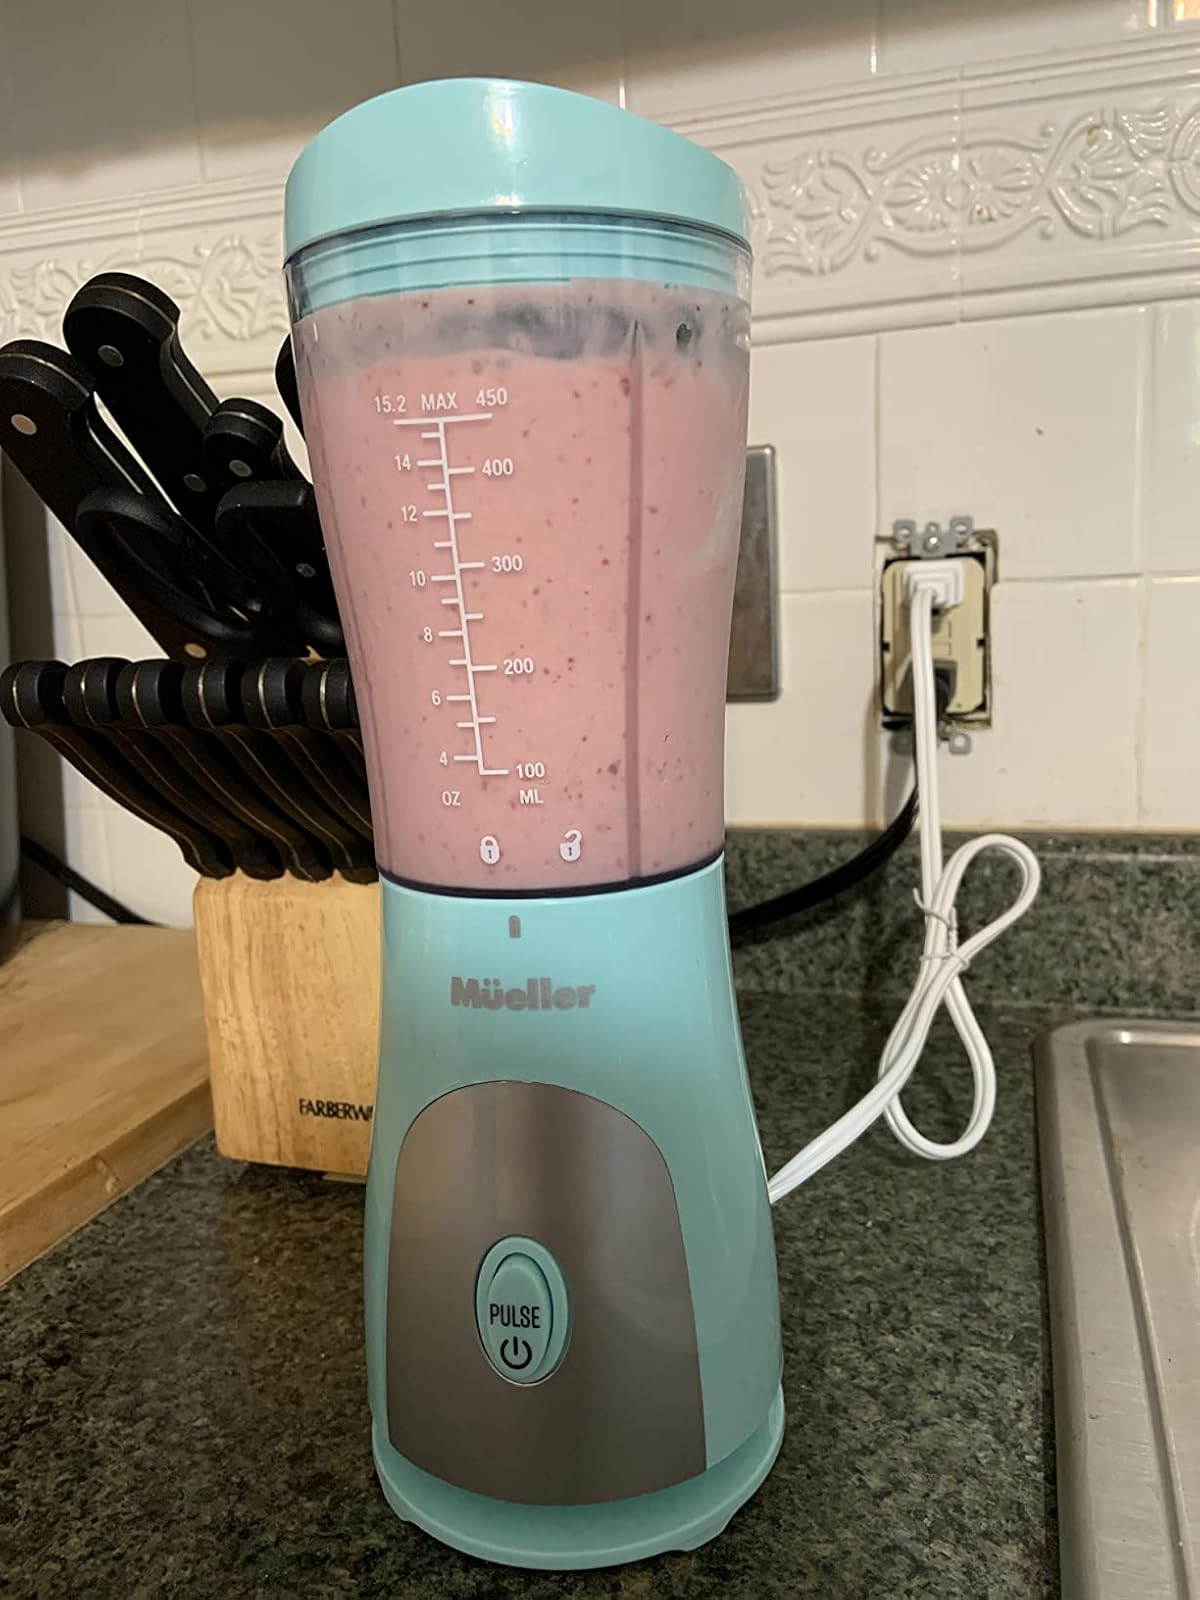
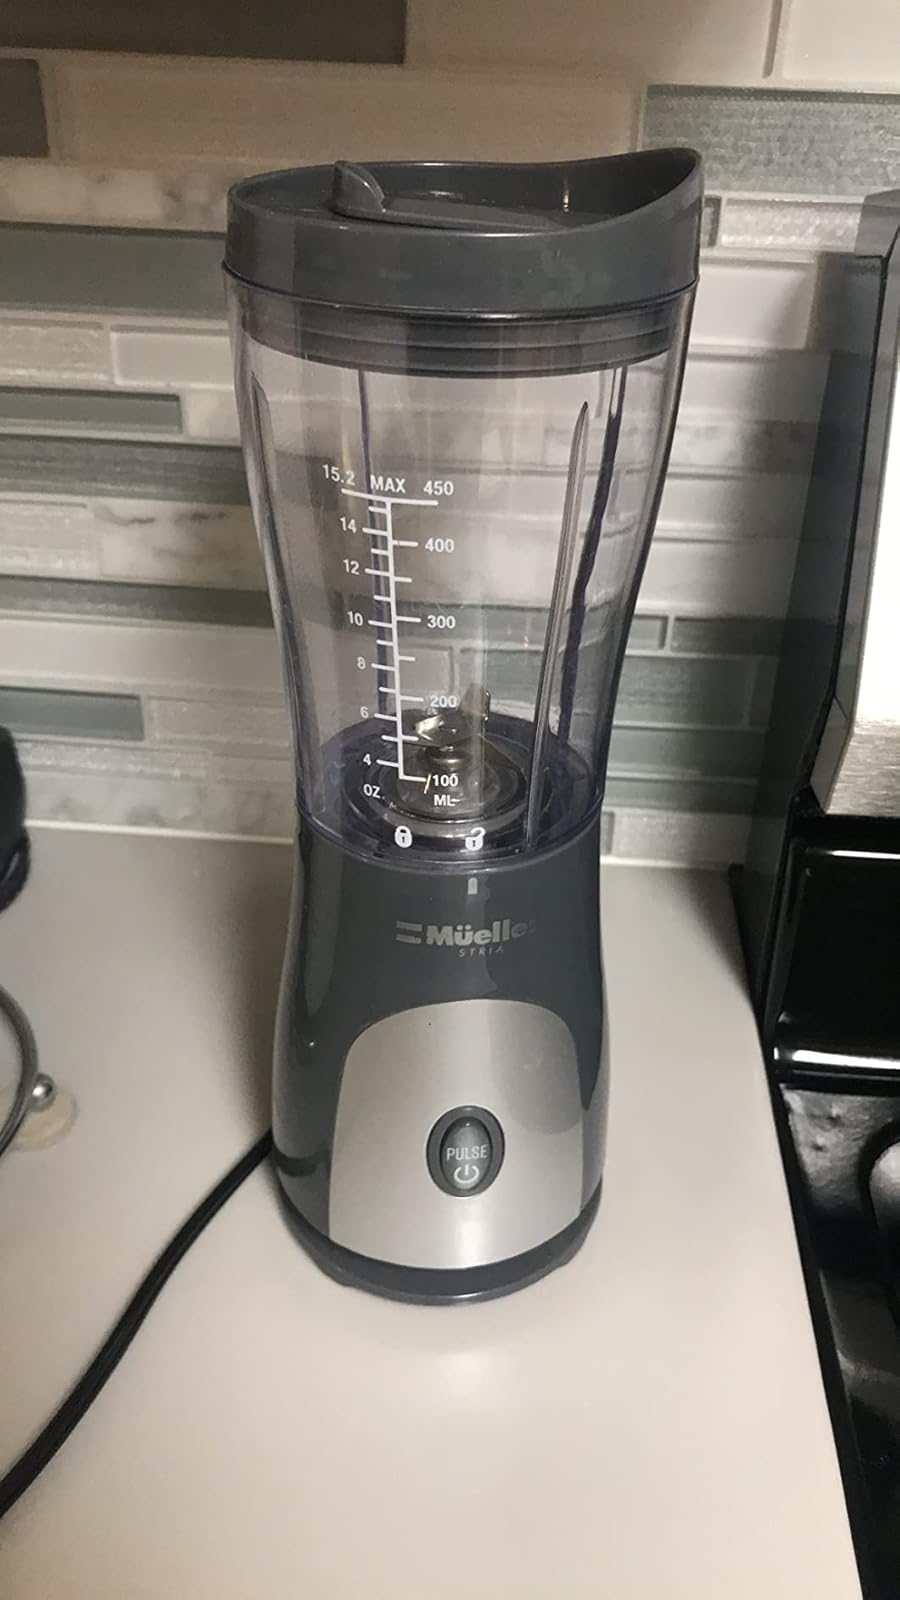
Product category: items_blender
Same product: no